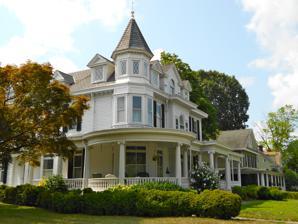
Building: Draper House (Milford, Delaware)
Country: United States of America
Year built: 1870
Historic house in Delaware, United States United States historic place Draper House U.S. National Register of Historic Places Show map of Delaware Show map of the United States Location 200 Lakeview Ave., Milford, Delaware Coordinates 38°54′36″N 75°26′0″W / 38.91000°N 75.43333°W / 38.91000; -75.43333 Area 1.3 acres (0.53 ha) Built 1870 ( 1870 ) Architectural style Classical Revival, Gothic, Queen Anne MPS Milford MRA NRHP reference No. 82002365 Added to NRHP April 22, 1982 Draper House is a historic home located at Milford , Sussex County, Delaware .  It was built in 1870, and is a two-story, five-bay, center hall, frame dwelling originally built in the Victorian Gothic style.  It was remodeled in the early-20th century with elements of Queen Anne and Classical Revival building traditions.  It has a hipped roof with dormers, a telescoping turret, a truncated tower, a second floor projecting bay with a Palladian window , and a full three-sided porch with a shadow curve supported by Ionic order columns. From 1948 to 1953, it was owned by the Milford Hospital and used by them as housing for nurses. It was added to the National Register of Historic Places in 1982. References